Dentdale

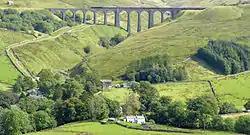
A steam train on the Arten Gill viaduct above Stonehouse

The famous Settle-Carlisle Line passes across the eastern edge of the dale being carried over the becks that feed the River Dee on Dent Head Viaduct and over Artengill Beck on Arten Gill Viaduct.